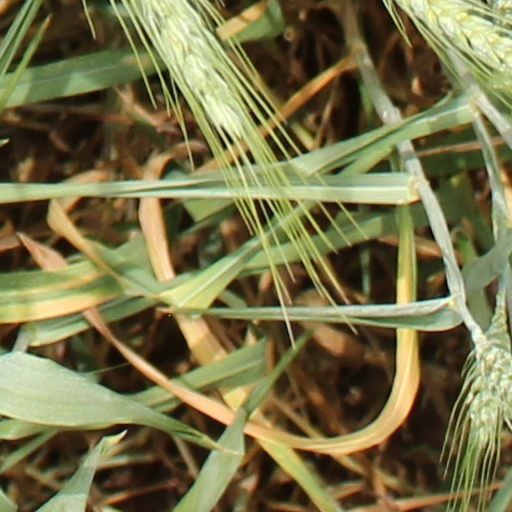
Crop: wheat